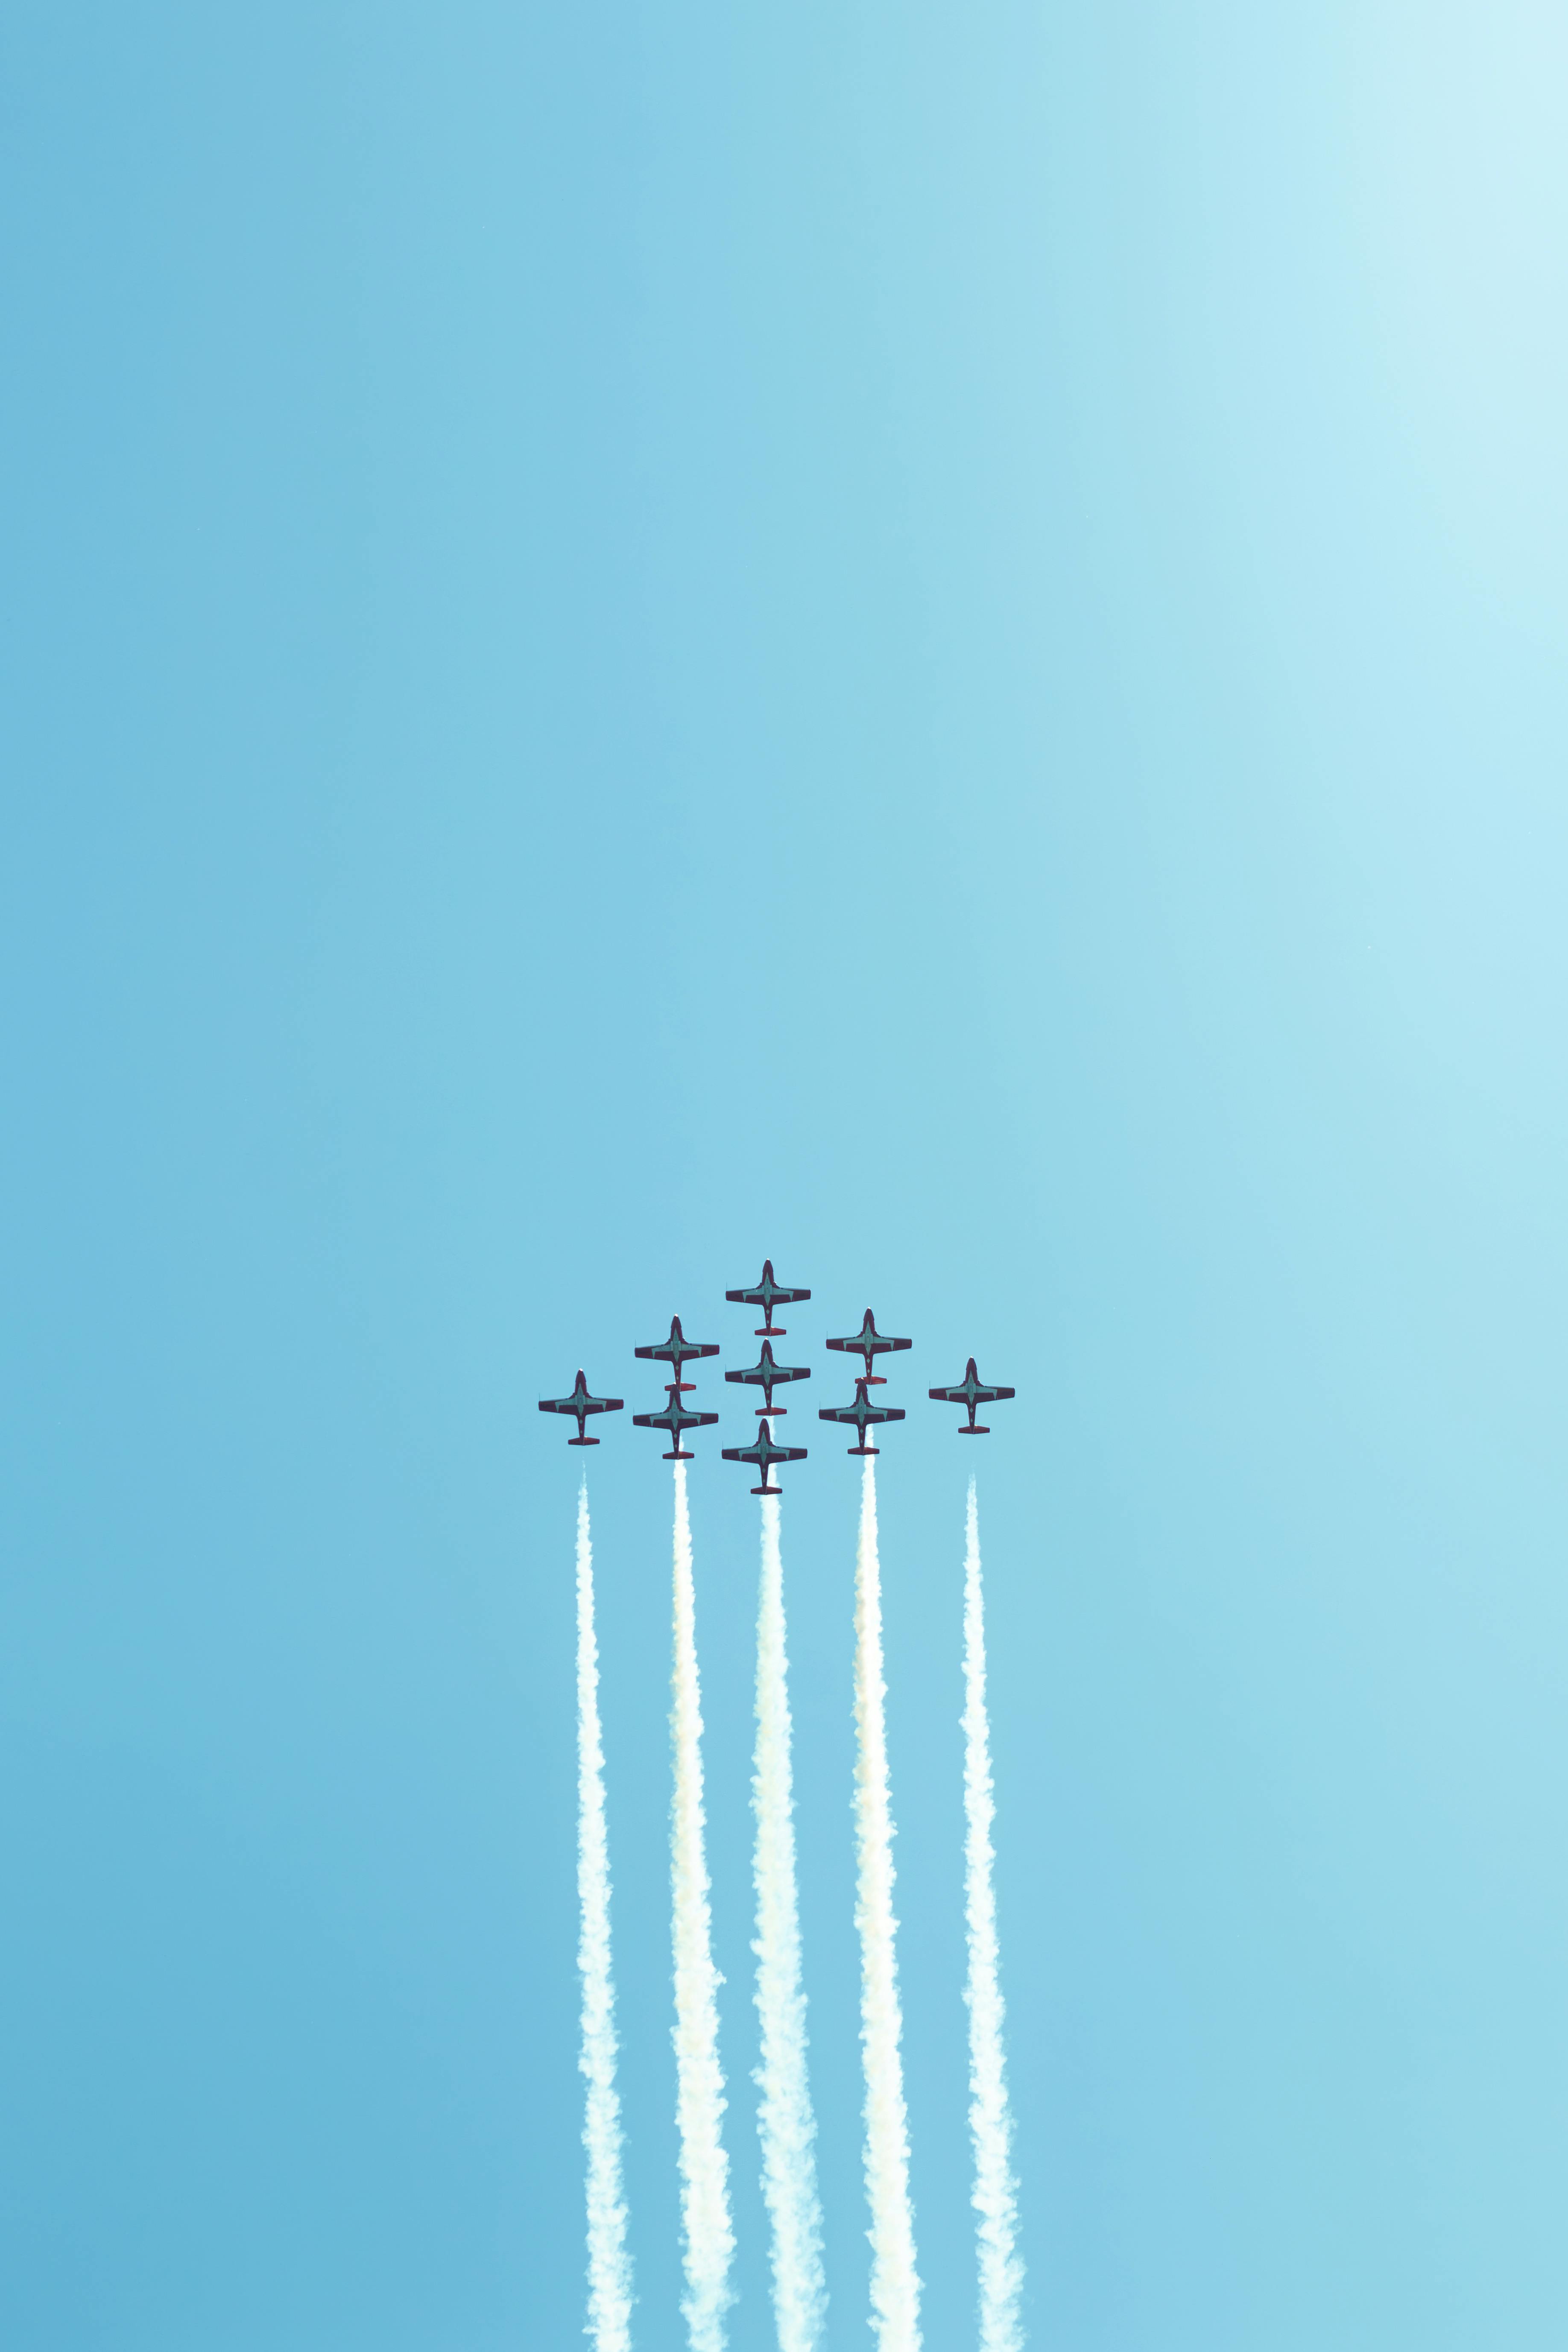
art, sky, vehicle, aircraft, airplane, monoplane, aerospace manufacturer, aviation, air travel, aerobatics, flap, air sports, event, military aircraft, airline, jet aircraft, air racing, general aviation, fighter aircraft, aerospace engineering, font, flight, air show, wing, electric blue, smoke, public event, air force, ground attack aircraft, balance